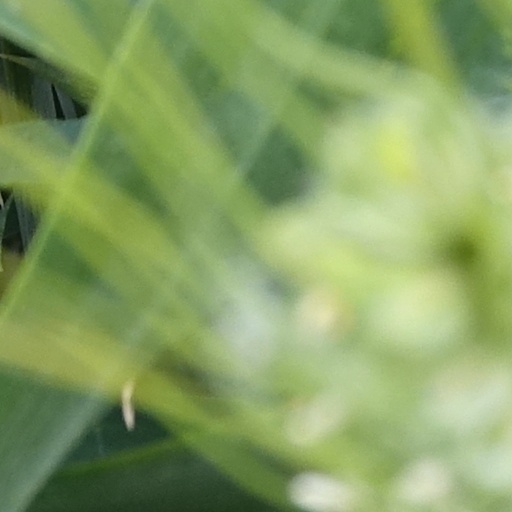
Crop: wheat